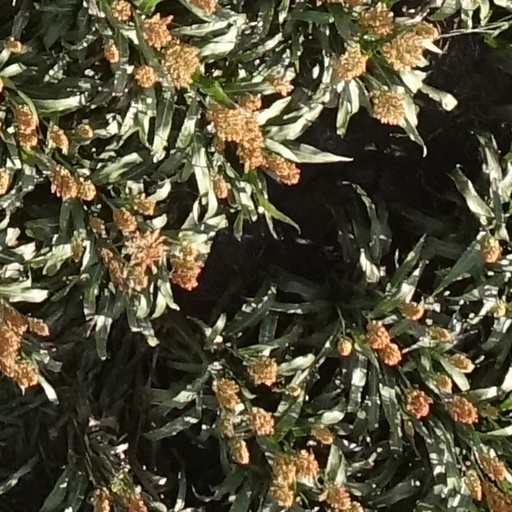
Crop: sorghum